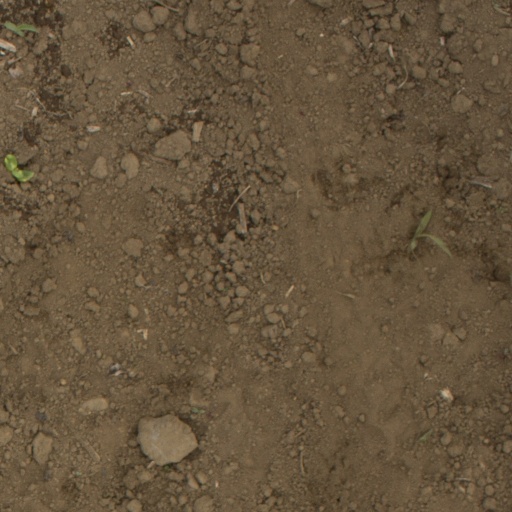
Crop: Jerusalem artichoke